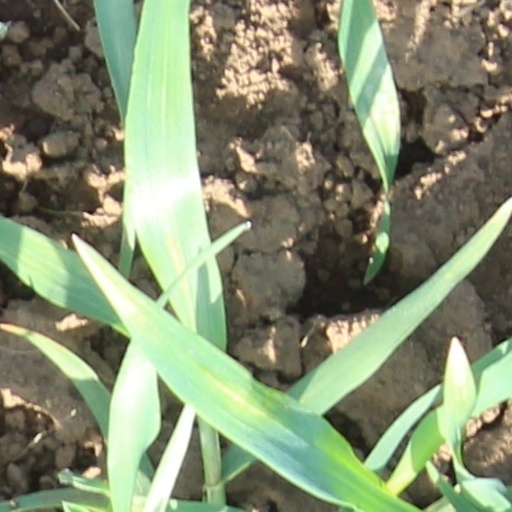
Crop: wheat